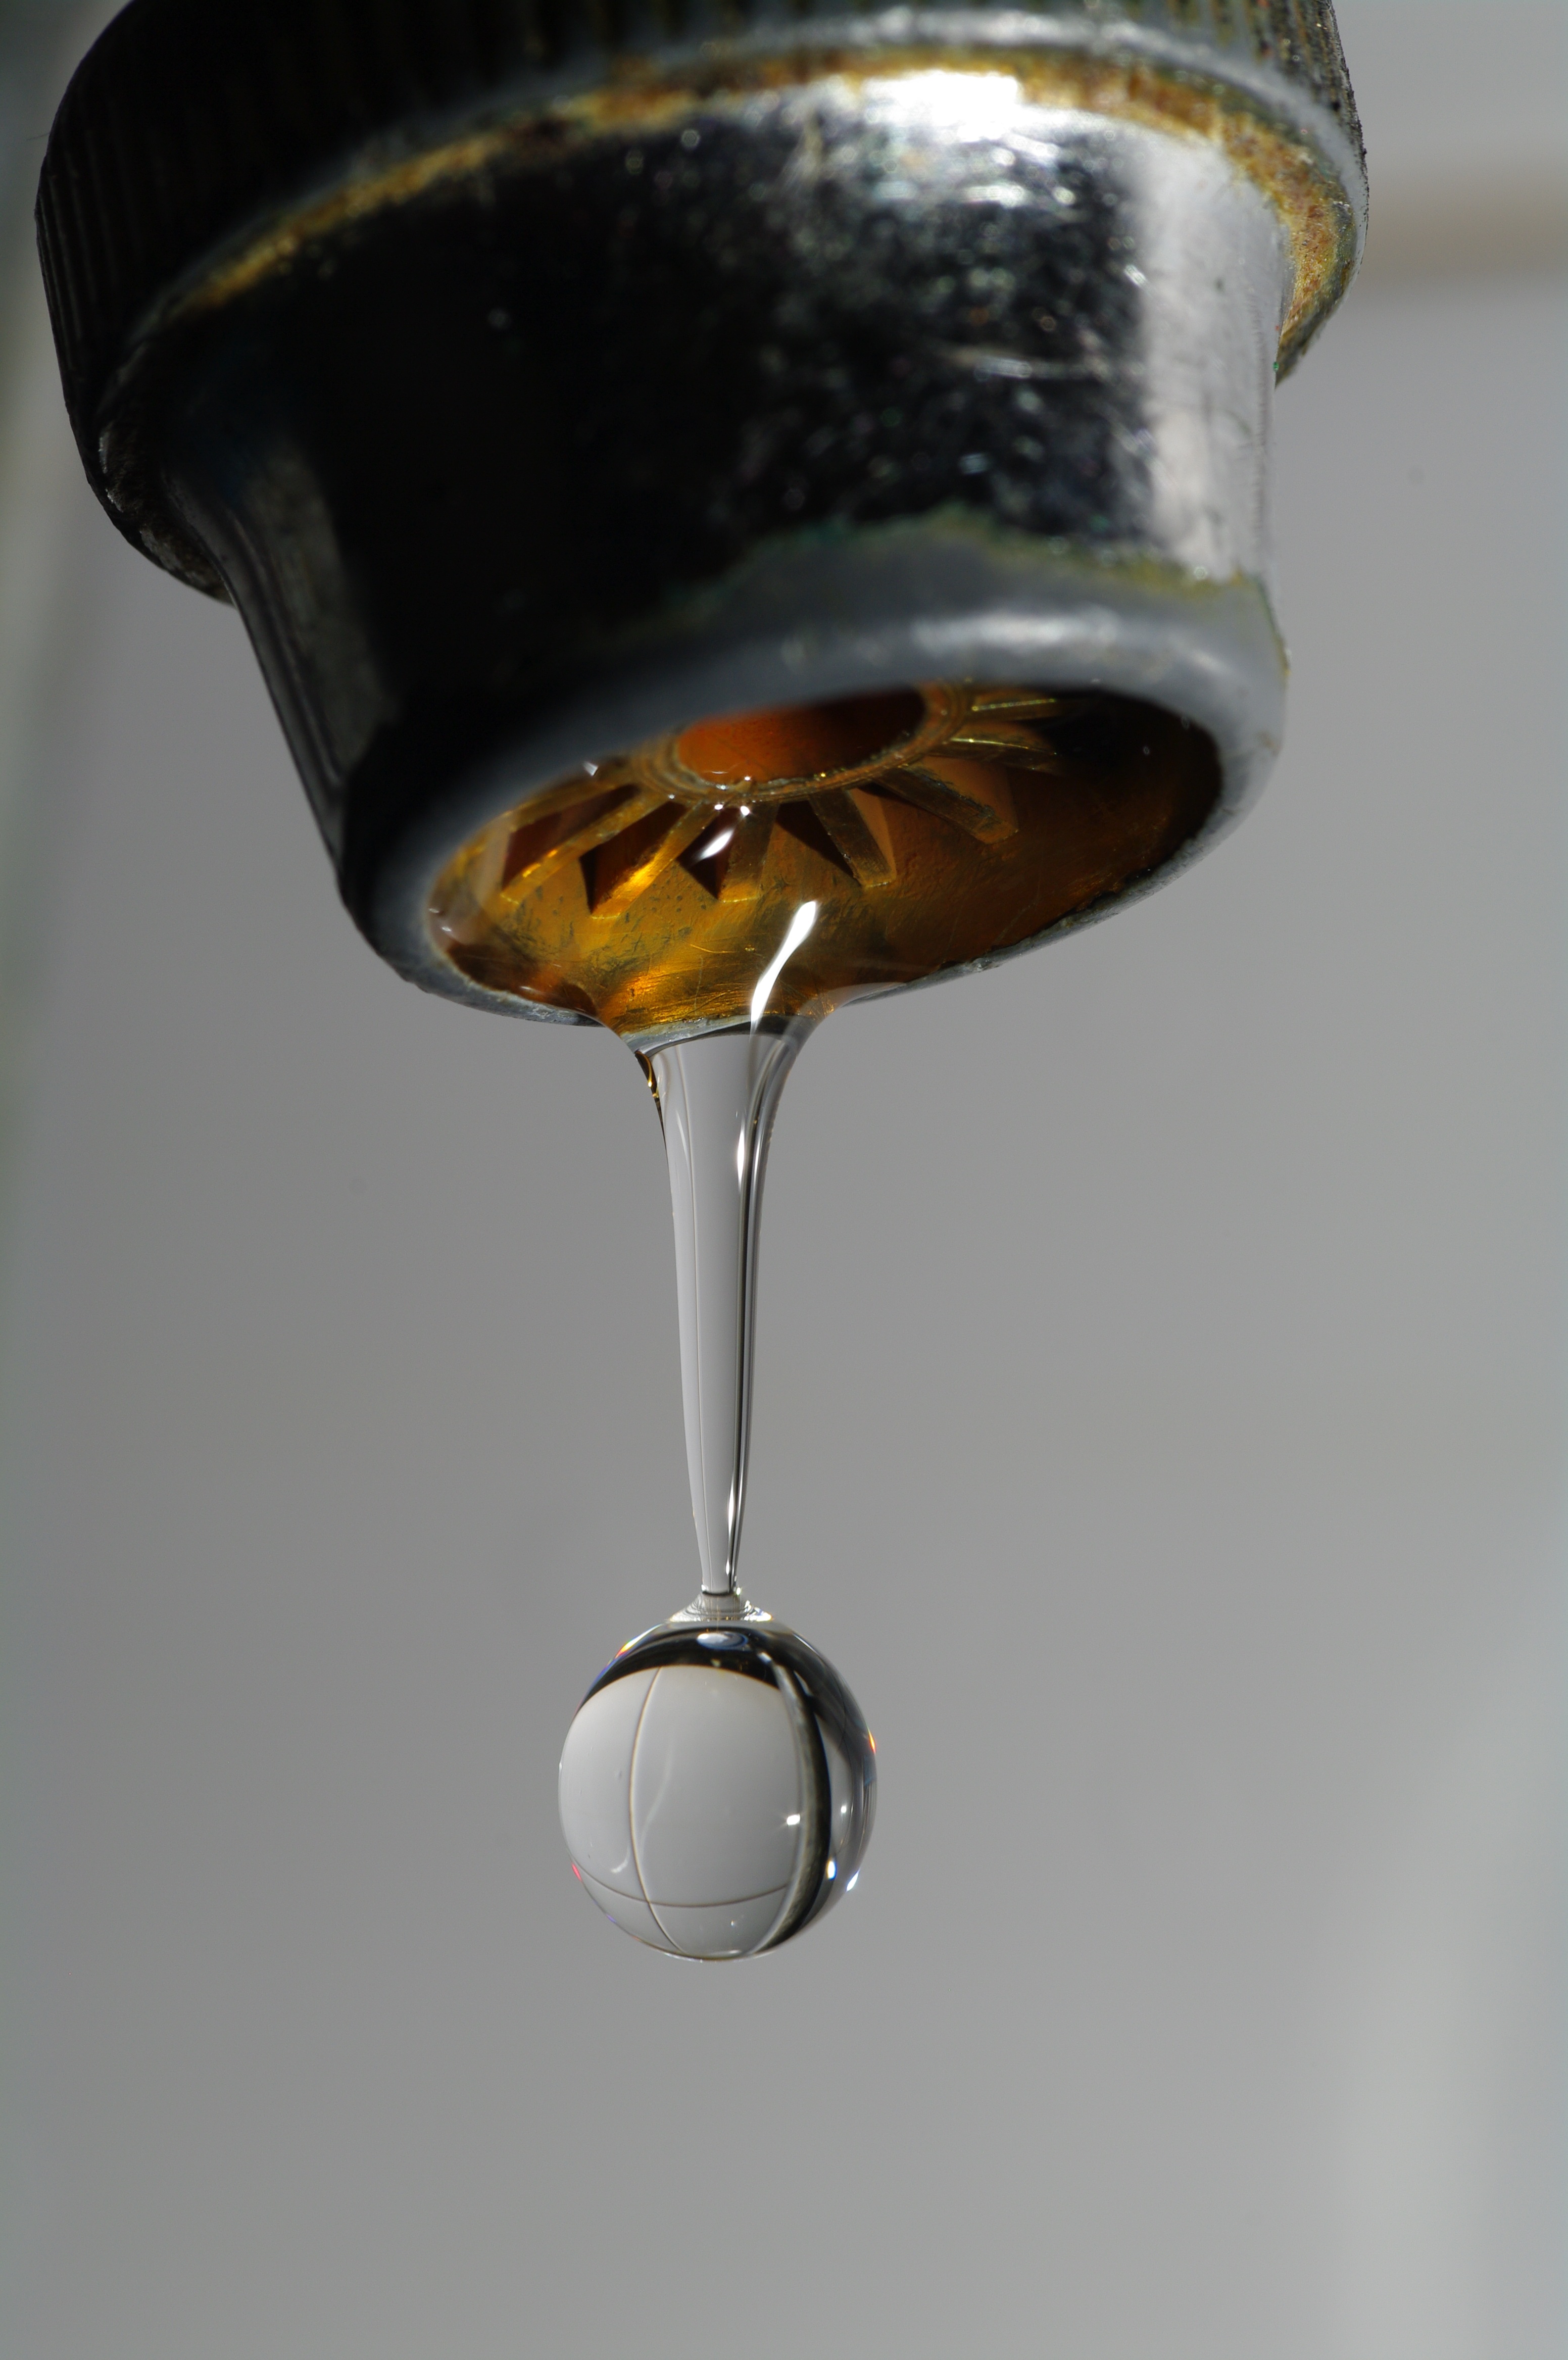
water, droplet, drop, liquid, glass, wet, clear, reflection, waterdrop, drink, bottle, lighting, drip, falling, close up, wine glass, transparent, aqua, alcoholic beverage, distilled beverage, drinkware